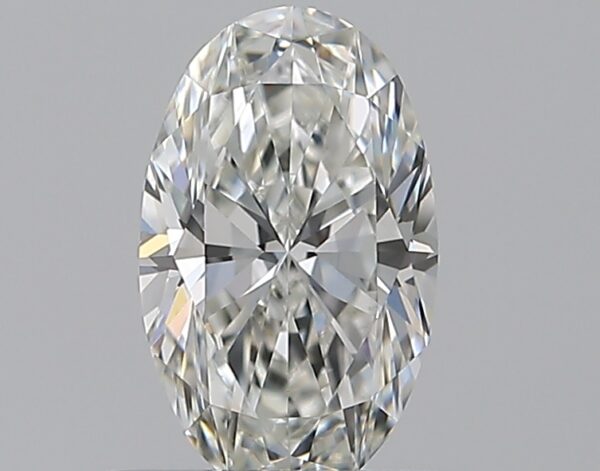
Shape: oval
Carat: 0.5
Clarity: VS2
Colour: H
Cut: VG
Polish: EX
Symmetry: VG
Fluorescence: N
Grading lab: GIA
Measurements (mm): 6.73 x 4.11 x 2.7